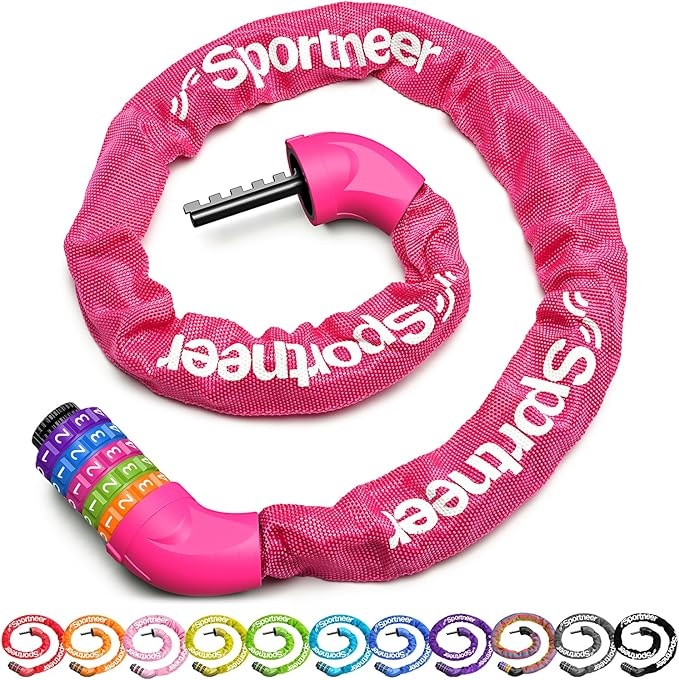
Sportneer Bike Lock: 5 Digit Combination High Security Anti Theft Bike Chain Lock - 3.2/3.6/4ft Heavy Duty Keyless Bicycle Lock for Bike, Motorcycle, Scooter, Door & Gate - 4/6mm Thick, Easy to Use
About This High Security & Keyless Desig: Say goodbye to the hassle of carrying keys and hello to keyless convenience. The advanced 5-digit combination lock offers unparalleled protection, with up to 100,000 possible combinations, making it virtually impossible to crack. This bike chain lock is the perfect choice for those who value safety and convenience above all else. Rock-solid & Built to Last : The Sportneer bike chain lock is as tough as nails. Crafted from ultra-thick 0.157" manganese steel, it boasts unparalleled resistance against cutting and sawing. The lock core, made from sturdy zinc alloy, adds an extra layer of protection, thwarting any attempts at malicious cutting and ensuring long-lasting durability. Convenient & Easy to Reset: Setting up and resetting your personalized combination password is a breeze. The initial password is 00000, and when it's time to set a new password, simply keep the number wheels in the correct unlock password state and rotate the reset dial 90° to set the new password. No more worry about forgetting your password or struggling to reset it again. Scratch-Resistant Cover & Dustproof Cap: The flexible high-quality polypropylene fabric cover protects your hands against heat or cold, and prevents chain from rust, and keeps the bike paint from scratches, ensuring the lock lasts for years to come. Plus, the dustproof cap is an added bonus, keeping rainwater and sand out of the lock hole. Versatile Applications: With options available in lengths of 3.2 inches, you can easily lock two bikes together. Better yet, this bike lock is also suitable for a wide range of applications, including bicycles, electric bikes, ladders, lawnmowers, gates, fences, toolboxes, sports equipment, and more. Note: The lock head diameter is 1.3 inches. Before making a purchase, ensure that the gap between the tires or the hole you need to pass through is compatible. Otherwise, you can still lock your bike by wrapping the chain around it, rather than threading it through the wheel's gap. Overview Brand : Sportneer Special Feature : Resettable Lock Type : Combination Lock Material : Alloy Steel Color : Rose Red-Colorful Code Wheel
Brand: Sportneer
Category: Sporting Goods > Outdoor Recreation > Cycling > Bicycle Accessories > Bicycle Locks > Bicycle Chain Locks